United Nations Security Council Resolution 1575

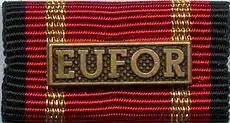
EUFOR buckle

United Nations Security Council resolution 1575, adopted unanimously on 22 November 2004, after recalling previous resolutions on the conflicts in the former Yugoslavia, including resolutions 1031 (1995), 1088 (1996), 1423 (2002), 1491 (2003) and 1551 (2004), the council defined the role of EUFOR Althea in Bosnia and Herzegovina as a legal successor to the Stabilisation Force (SFOR).